White Night riots

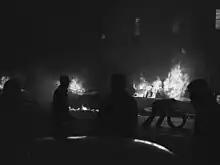
Rioters causing property damage at the Civic Center Plaza. Burning police cruisers are seen in the background

By the time the crowd reached City Hall its numbers had increased to over 5,000. Protesters shouted slogans such as "Kill Dan White!" and "Dump Dianne!", a reference to Mayor Dianne Feinstein. The handful of police officers on duty at the scene were uncertain about how to deal with the situation, and the Police Department, which was unaccustomed to an angry gay crowd, was similarly uncertain of how to proceed. The protesters were convinced that the police and prosecution had conspired to avoid a severe sentence for White, although Prosecutor Thomas Norman denied this repeatedly until his death.